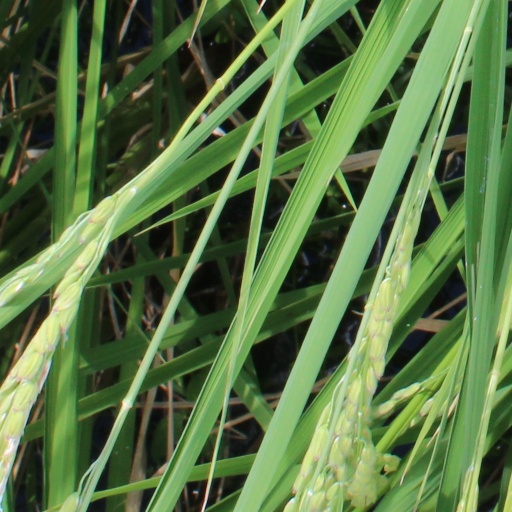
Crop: rice